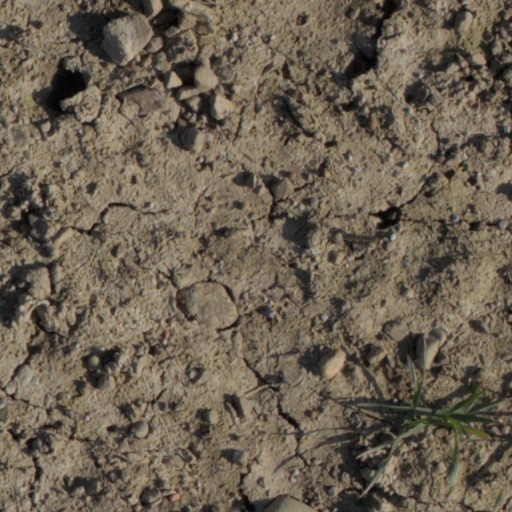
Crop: wheat